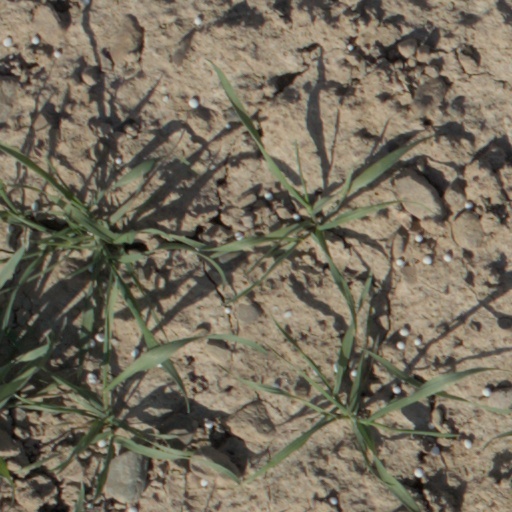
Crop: wheat